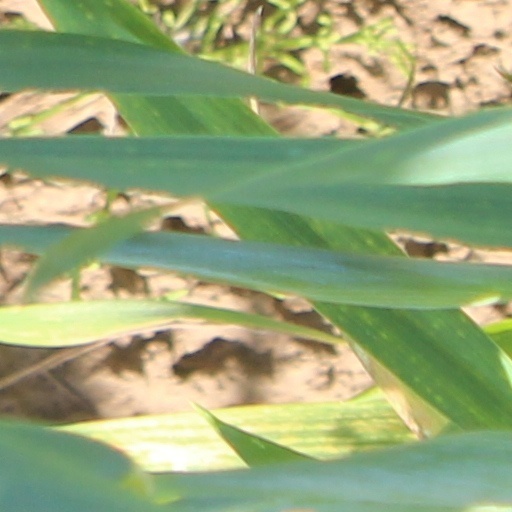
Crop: wheat